Yuddham

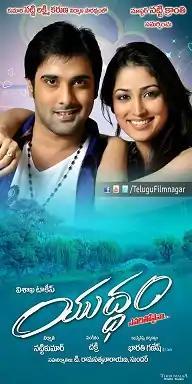
Film poster

Yuddham is a 2014 Indian Telugu language drama film directed by Bharathi Ganesh. The film stars Tarun and Yami Gautam. The film also features late Srihari and was released as a tribute to him as he played a pivotal role in it. The film was released in 550 screens, the highest in Tarun's career. In 2017, the film was dubbed into Hindi under the same title by Wide Angle Media Pvt Ltd.